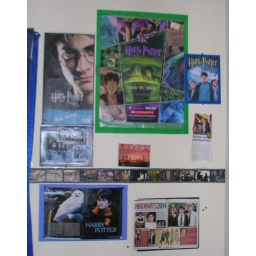
One of Julie's Harry Potter walls in her bedroom